Echo Park (Colorado)

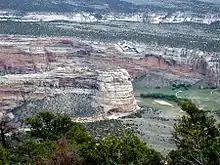
Steamboat Rock and Echo Park

Echo Park is a remote river bottom surrounded by canyon walls on the Green River, just downstream from the confluence with the Yampa River and across the stream from the dramatic southern end of Steamboat Rock in Dinosaur National Monument.